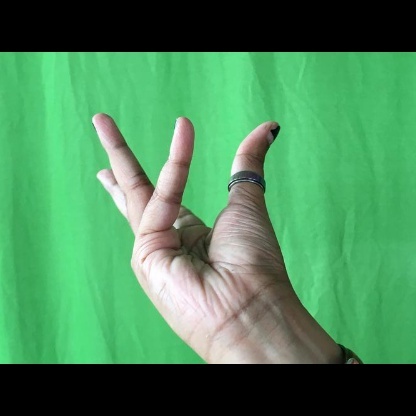
Mudra: Alapadmam